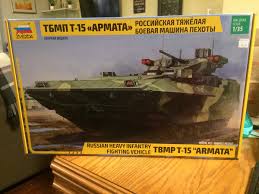
Label: BMP